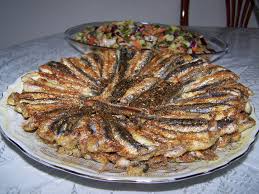
Yemek: hamsi